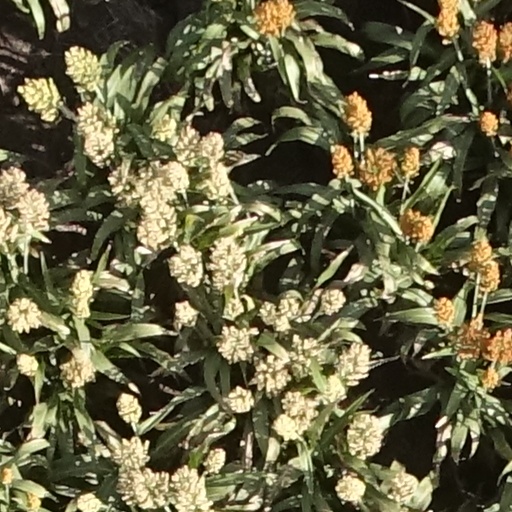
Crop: sorghum